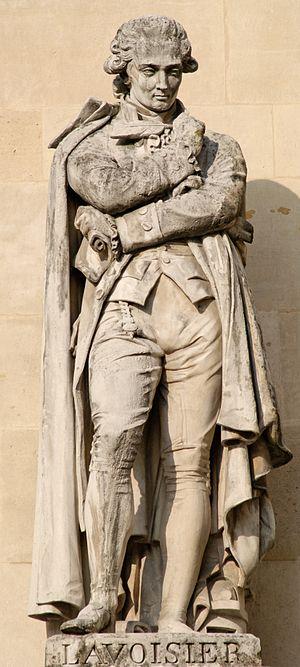
Lavoisier par Jacques-Léonard Maillet. Pierre, vers 1853. Cinquième statue du Pavillon Colbert au Pavillon Sully, cour Napoléon, palais du Louvre.
Les Hommes illustres ou Hommes célèbres sont une série de 86 statues installées sur les ailes de la cour Napoléon du palais du Louvre à Paris, en France, entre 1853 et 1857.
Antoine Laurent Lavoisier, ci-devant de Lavoisier, né le 26 août 1743 à Paris et guillotiné le 8 mai 1794 à Paris, est un chimiste, philosophe et économiste français, souvent présenté comme le père de la chimie moderne, qui se développera à partir des bases et des notions qu'il a établies et d'une nouvelle exigence de précision offerte par les instruments qu'il a mis au point. Il a inauguré la méthode scientifique, à la fois expérimentale et mathématique, dans ce domaine qui, au contraire de la mécanique, semblait devoir y échapper.
Jacques Maillet, né le 12 juillet 1823 à Paris, et mort dans la même ville le 14 février 1894, est un sculpteur français.